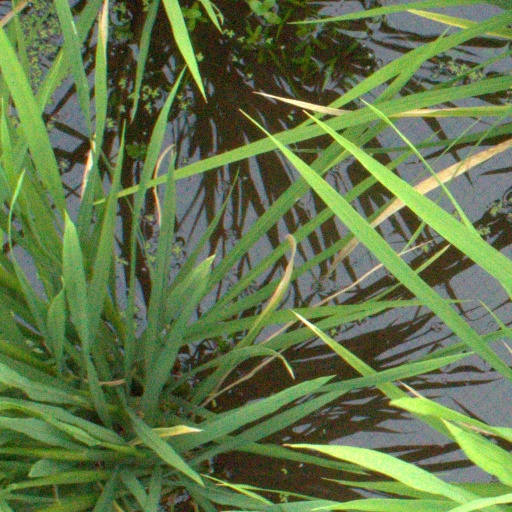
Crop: rice